Prospect Hill, Waltham, Massachusetts

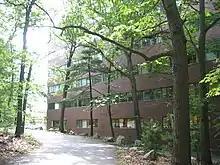
Office building on 5th Avenue is adjacent to the park road

The construction of Route 128 less than west of the park led to the construction of several office buildings next to the park's western boundary.